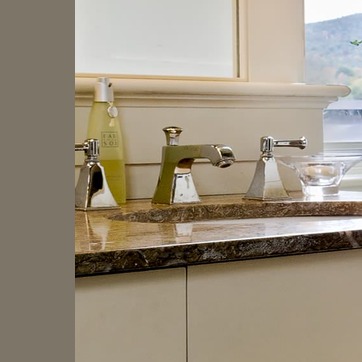
Material: metal